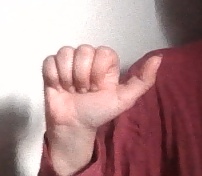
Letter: dhad